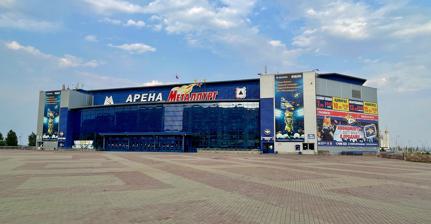
Building: Arena Metallurg
Country: Russia
Year built: 2007
Indoor arena in Magnitogorsk, Russia Arena Metallurg Арена-Металлург Location Magnitogorsk , Russia Capacity 7,800 Construction Built 2006 Opened 12 January 2007 Tenants Metallurg Magnitogorsk ( KHL ) (2007–present) Steel Foxes ( MHL ) (2009–present) Arena Metallurg ( Russian : Арена-Металлург ) is an indoor sporting arena located in Magnitogorsk , Russia. The capacity of the arena is 7,500 and was built in 2006. It is the home arena of the Metallurg Magnitogorsk ice hockey team. It replaced Romazan Ice Sports Palace in late 2006. On the inside Information Building size, 24 000 m2 Building year, 2005–2006 See also List of indoor arenas in Russia List of Kontinental Hockey League arenas External links Official website 53°22′54″N 58°59′35″E / 53.38167°N 58.99306°E / 53.38167; 58.99306 v t e Current arenas in the Kontinental Hockey League Eastern Conference Chernyshev Division G-Drive Arena Barys Arena Fetisov Arena Platinum Arena Sibir Arena Ufa Arena Kharlamov Division Arena Metallurg KRK Uralets Lada Arena Neftekhimik Ice Palace TatNeft Arena Traktor Ice Arena Western Conference Bobrov Division Bolshoy Ice Dome KRK Nagorny Megasport Sport Palace SKA Arena Vityaz Ice Palace Tarasov Division Arena 2000 CSKA Arena Ice Palace Cherepovets Minsk-Arena Mytishchi Arena VTB Arena This article about a Russian building or structure is a stub . You can help Wikipedia by expanding it . v t e